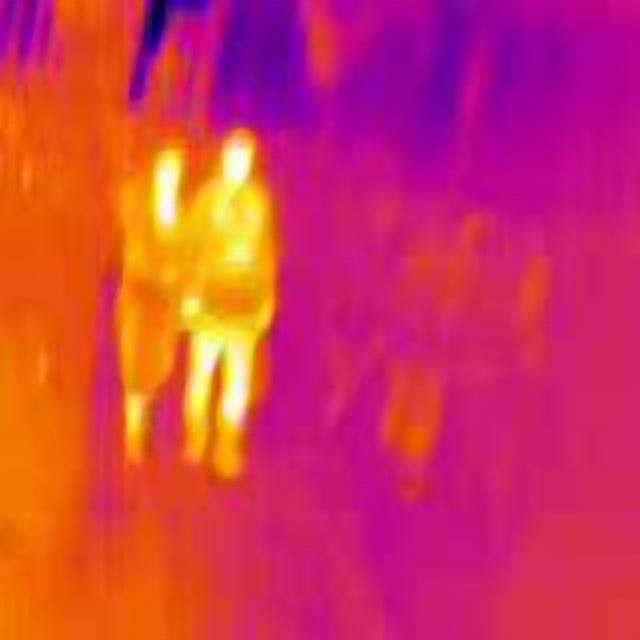
Detected objects:
label: person
label: person